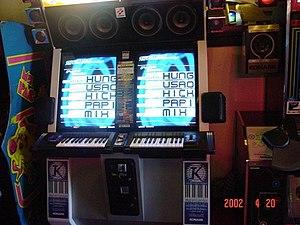
Bemani est une division de Konami se spécialisant dans les jeux de rythme.